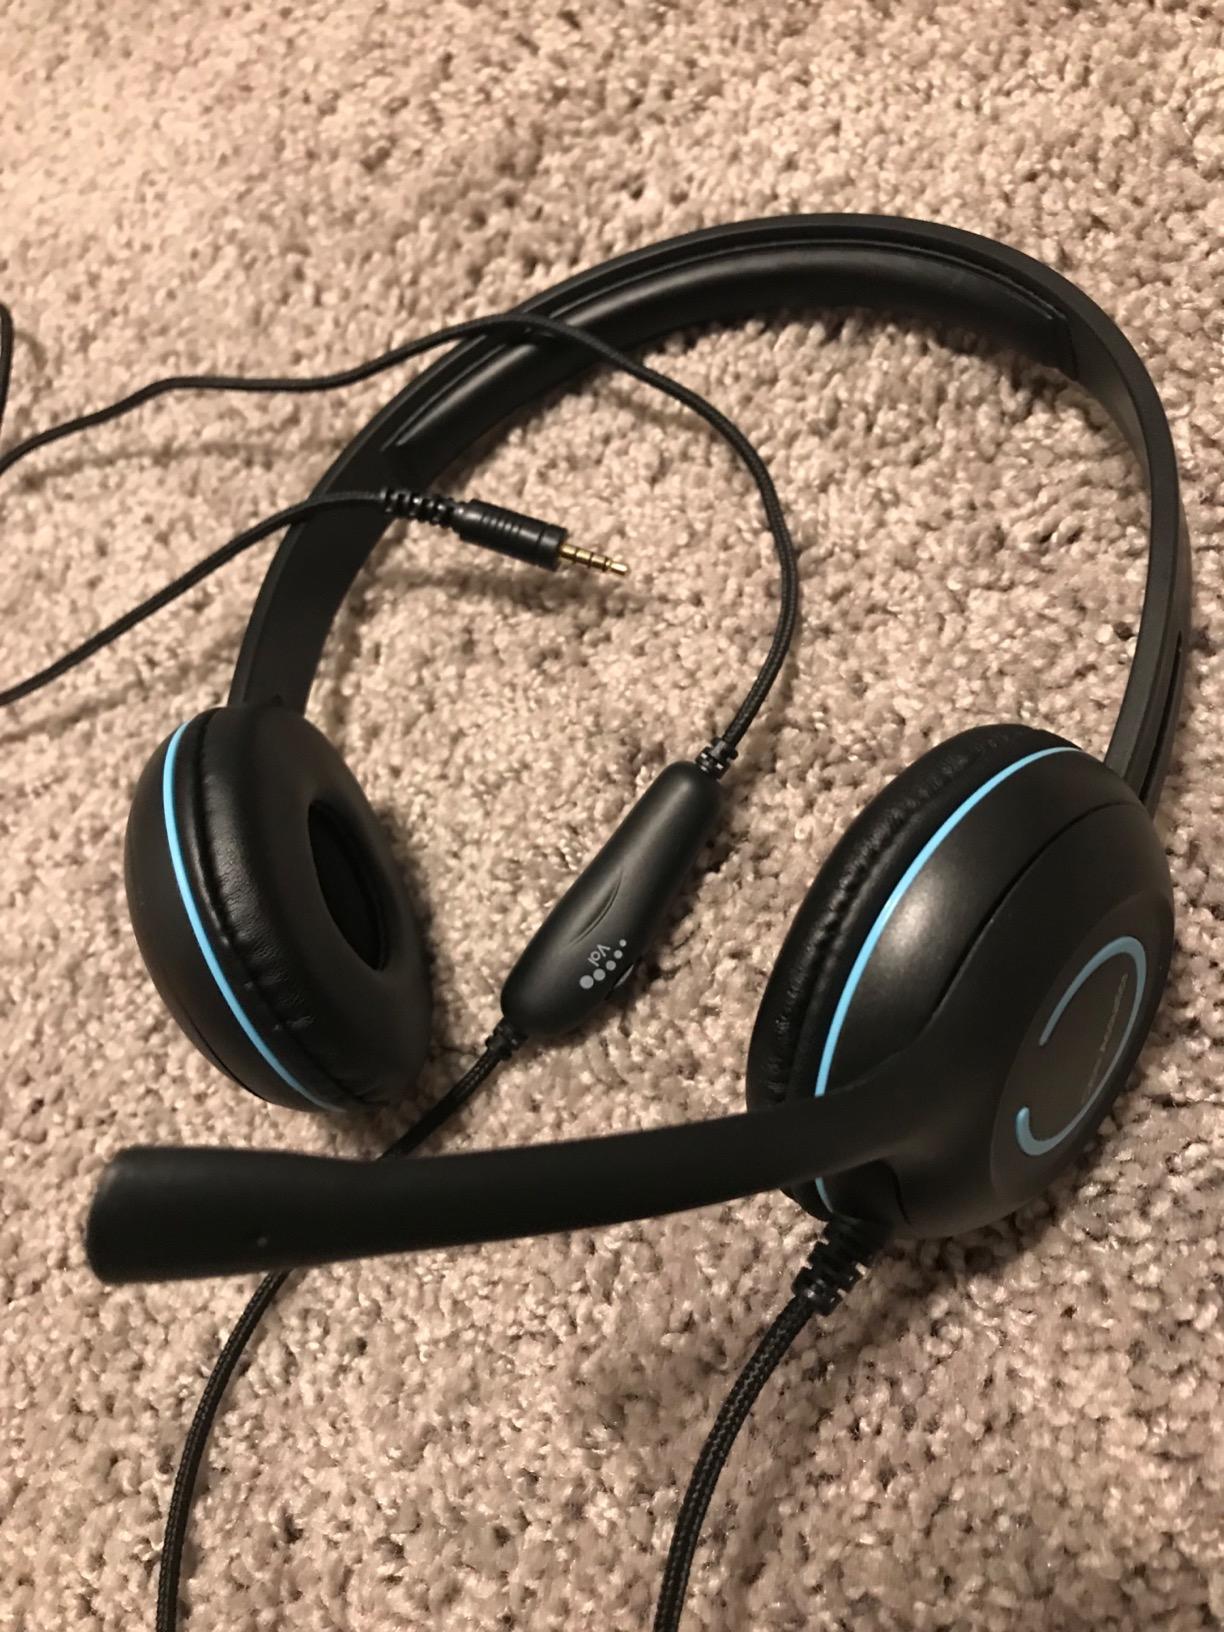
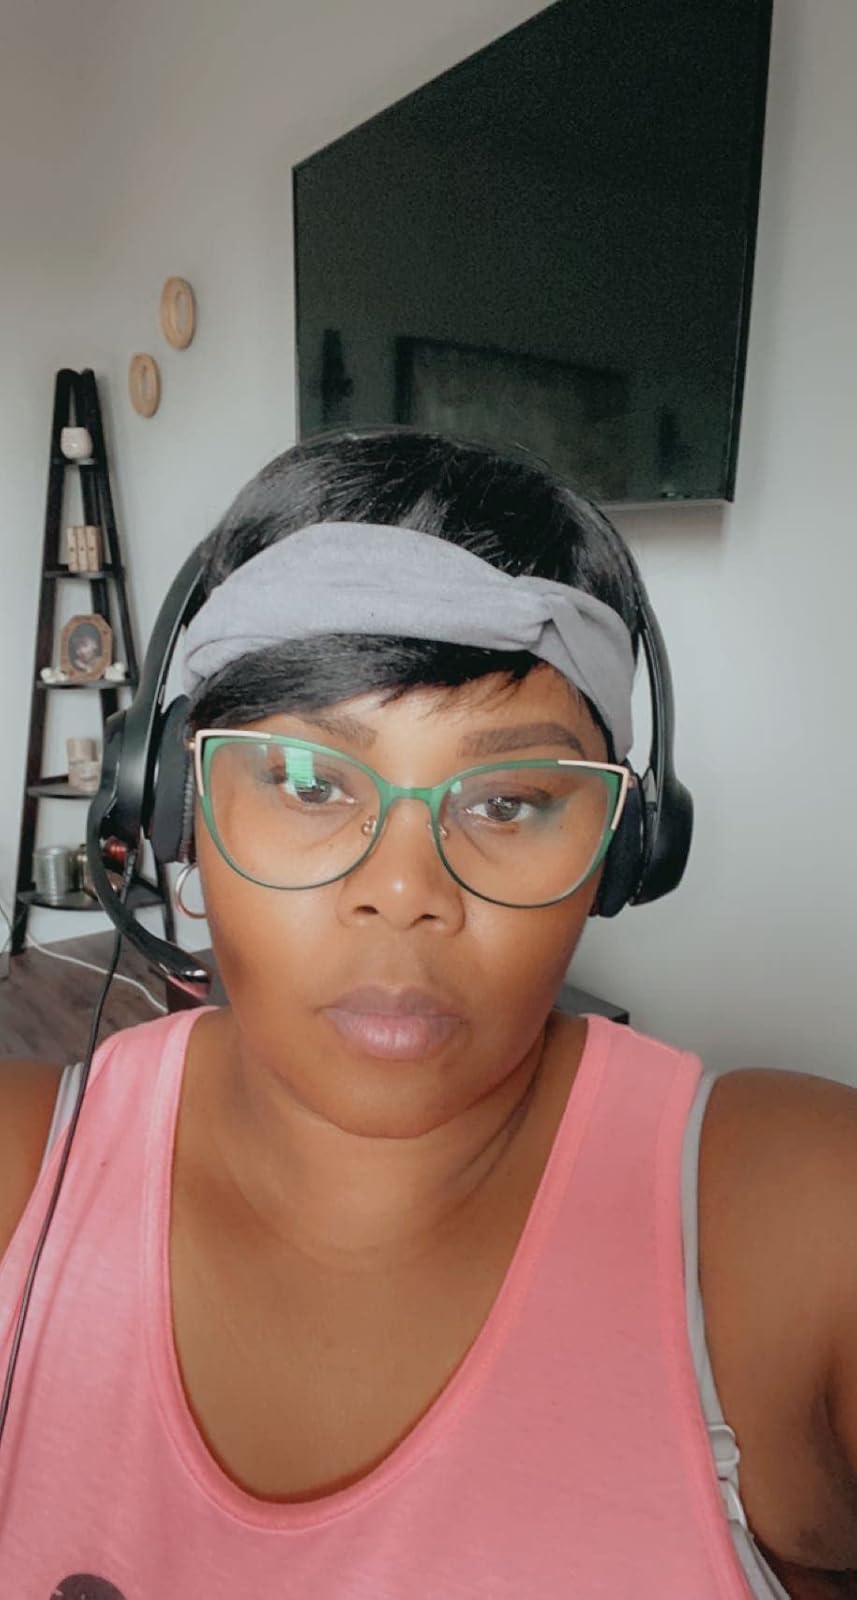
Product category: headphones
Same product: no